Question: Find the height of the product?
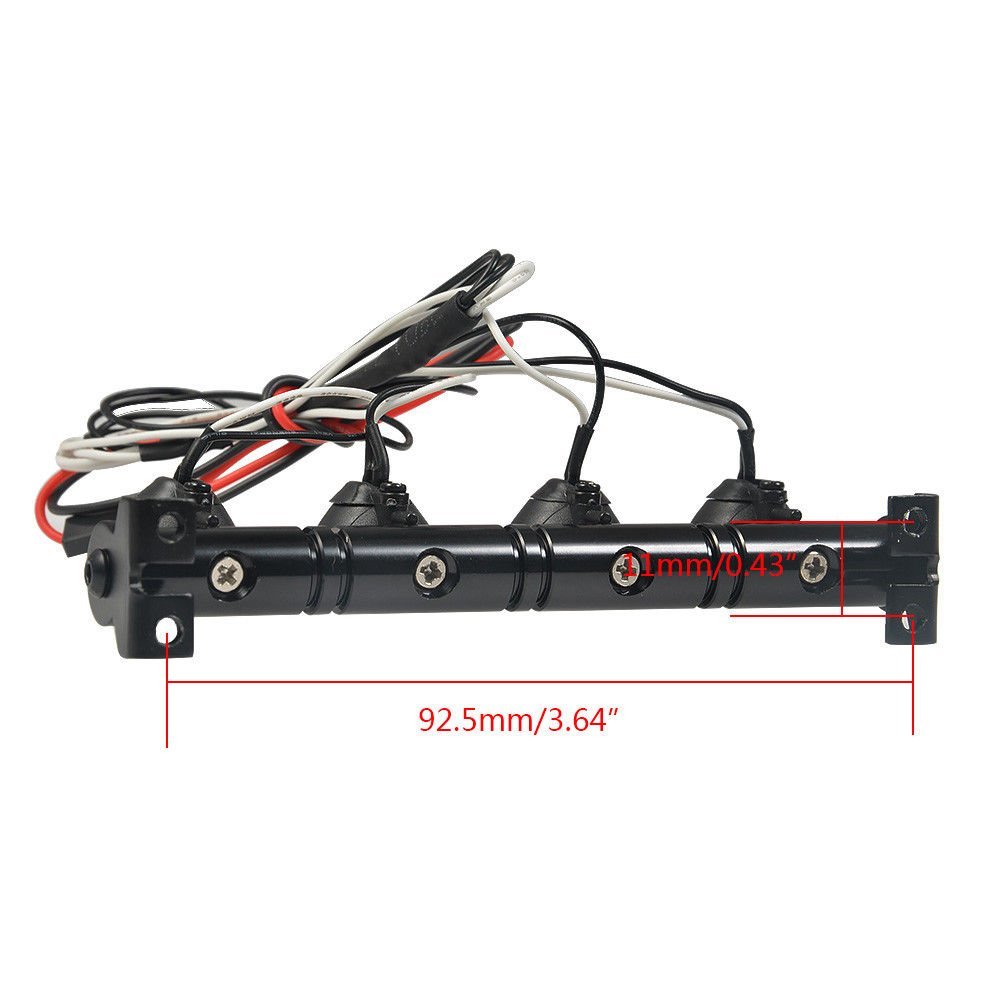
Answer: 92.5 millimetre